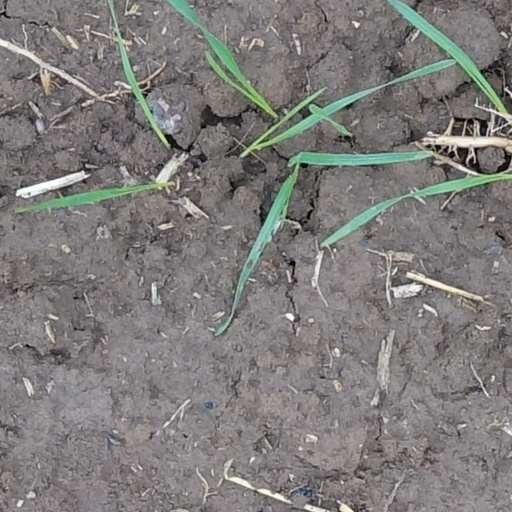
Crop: wheat